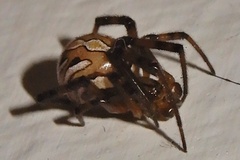
Species: Lactrodectus_hesperus